Everything but the Girl

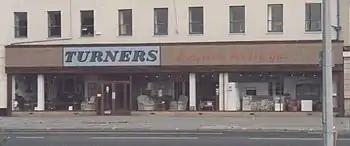
1985 view of Turners, with the slogan "Everything but the Girl"

They formed a side-project as a duo and adopted the name Everything but the Girl from a slogan used by the Hull shop, "Turner's Furniture" at 34–38 Beverley Road, between Norfolk Street and College Street.